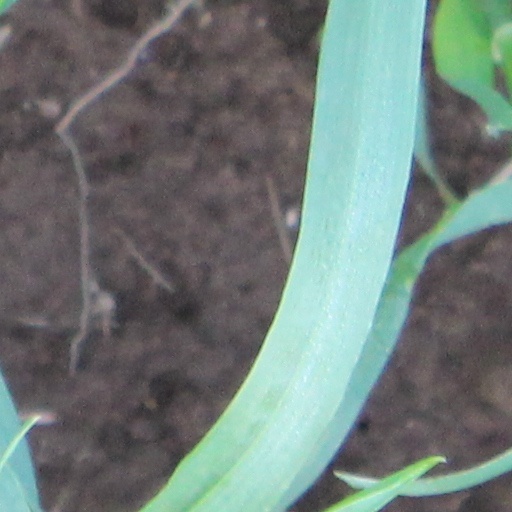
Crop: wheat